Vladimir Chuchelov

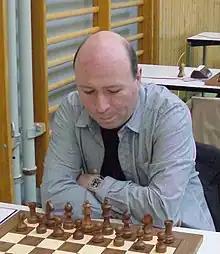
Chuchelov in 2008

Vladimir Chuchelov (born 28 September 1969 in Moscow) is a Belgian chess grandmaster and professional trainer.